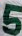
Number: 5